Tujhya Majhya Sansarala Aani Kay Hava!

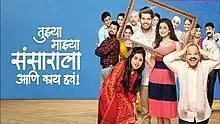

Tujhya Majhya Sansarala Aani Kay Hava! is an Indian Marathi language television series which aired on Zee Marathi. It premiered from 30 August 2021 by replacing "Majha Hoshil Na". It is directed by Sanjay Zankar under the banner of Zankar Films. It starred Hardeek Joshi and Amruta Pawar in lead roles.